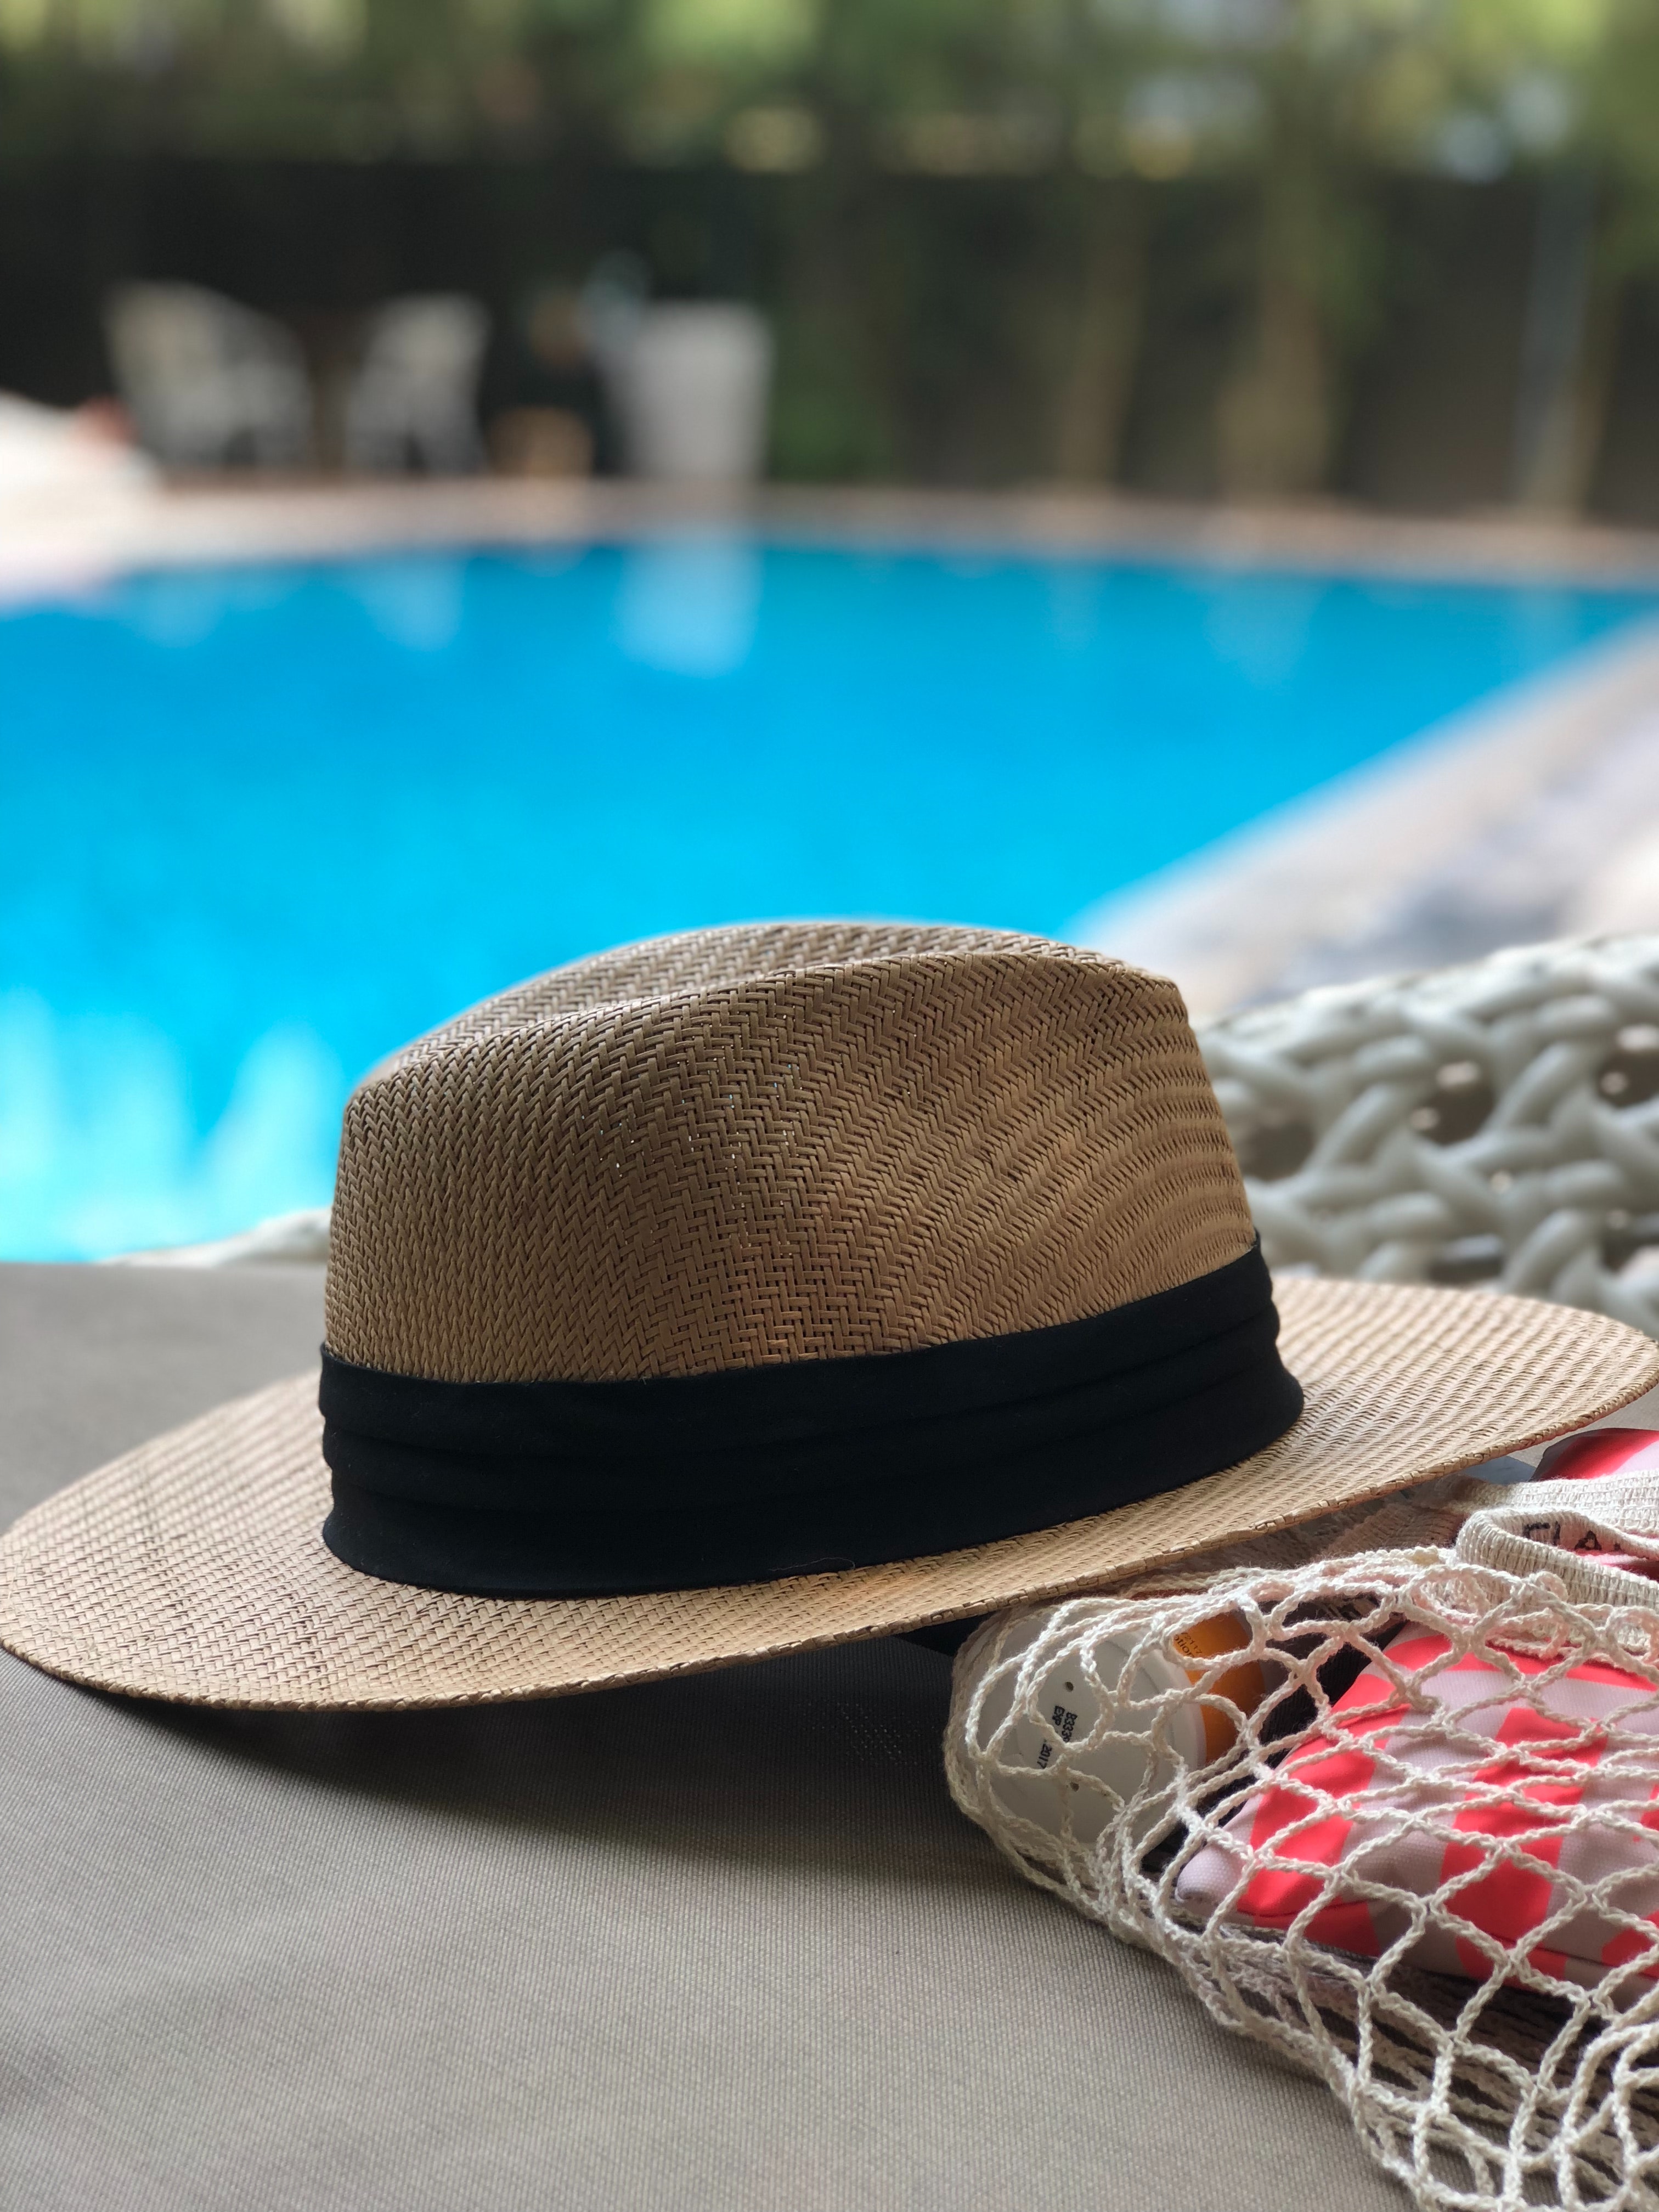
clothing, hat, fedora, sun hat, cap, fashion accessory, headgear, beige, costume accessory, costume hat, cowboy hat